Emily Mortimer

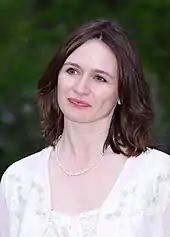

Next, Mortimer starred in the drama "The Sense of an Ending" (2017), based on the novel of the same title by Julian Barnes. Playing the mother Sarah Ford, Mortimer garnered praise for her lively performance, while one critic thought she was miscast. In that same year, she portrayed the pregnant Jinny in "The Party"; the film premiered at the 67th Berlin International Film Festival, and was favourably received. Mortimer co-starred with Patricia Clarkson and Bill Nighy in the drama "The Bookshop." Adapted from the 1978 novel of the same title by Penelope Fitzgerald, Mortimer played Florence Green, who opens a bookshop despite local opposition. Writing for "Chicago Reader", Andrea Gronvall noted, "The ever-winsome Emily Mortimer glows as a struggling widow", and "Variety" magazine opined that it was "A fine, sensitive leading turn" for the actor. "The Bookshop" grossed $12 million worldwide.